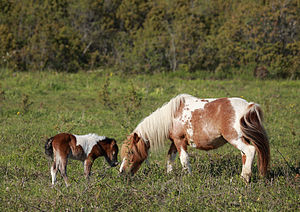
Matsalu Nationalpark / Beskrivelse
Heste i Matsalu
Matsalu Nationalpark er et naturreservat og nationalpark beliggende i amtet Läänemaa i Estland. Matsalu Nationalpark spænder over et område på 486 km2, der består af Matsalubugten, Kasari-floddeltaet, landsbyen Matsalu og de omkringliggende områder.